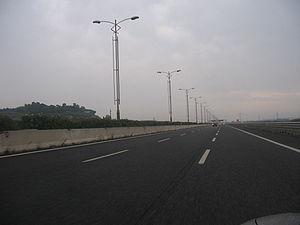
L'autoroute A91, qui relie la capitale italienne Rome à l'aéroport de Rome-Fiumicino et à l'A12, est l'une des plus courtes d'Italie. Elle se développe sur une longueur totale de 18,5 km et son inauguration remonte aux années 1960 lors de l'ouverture de l'escale aéroportuaire.